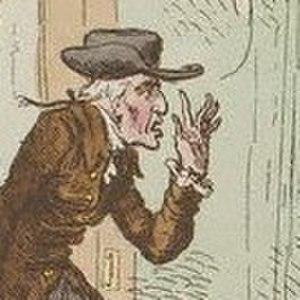
George Hobart, 3ᵉ comte de Buckinghamshire est un pair britannique, titré l'honorable George Hobart de 1733 à 1793.